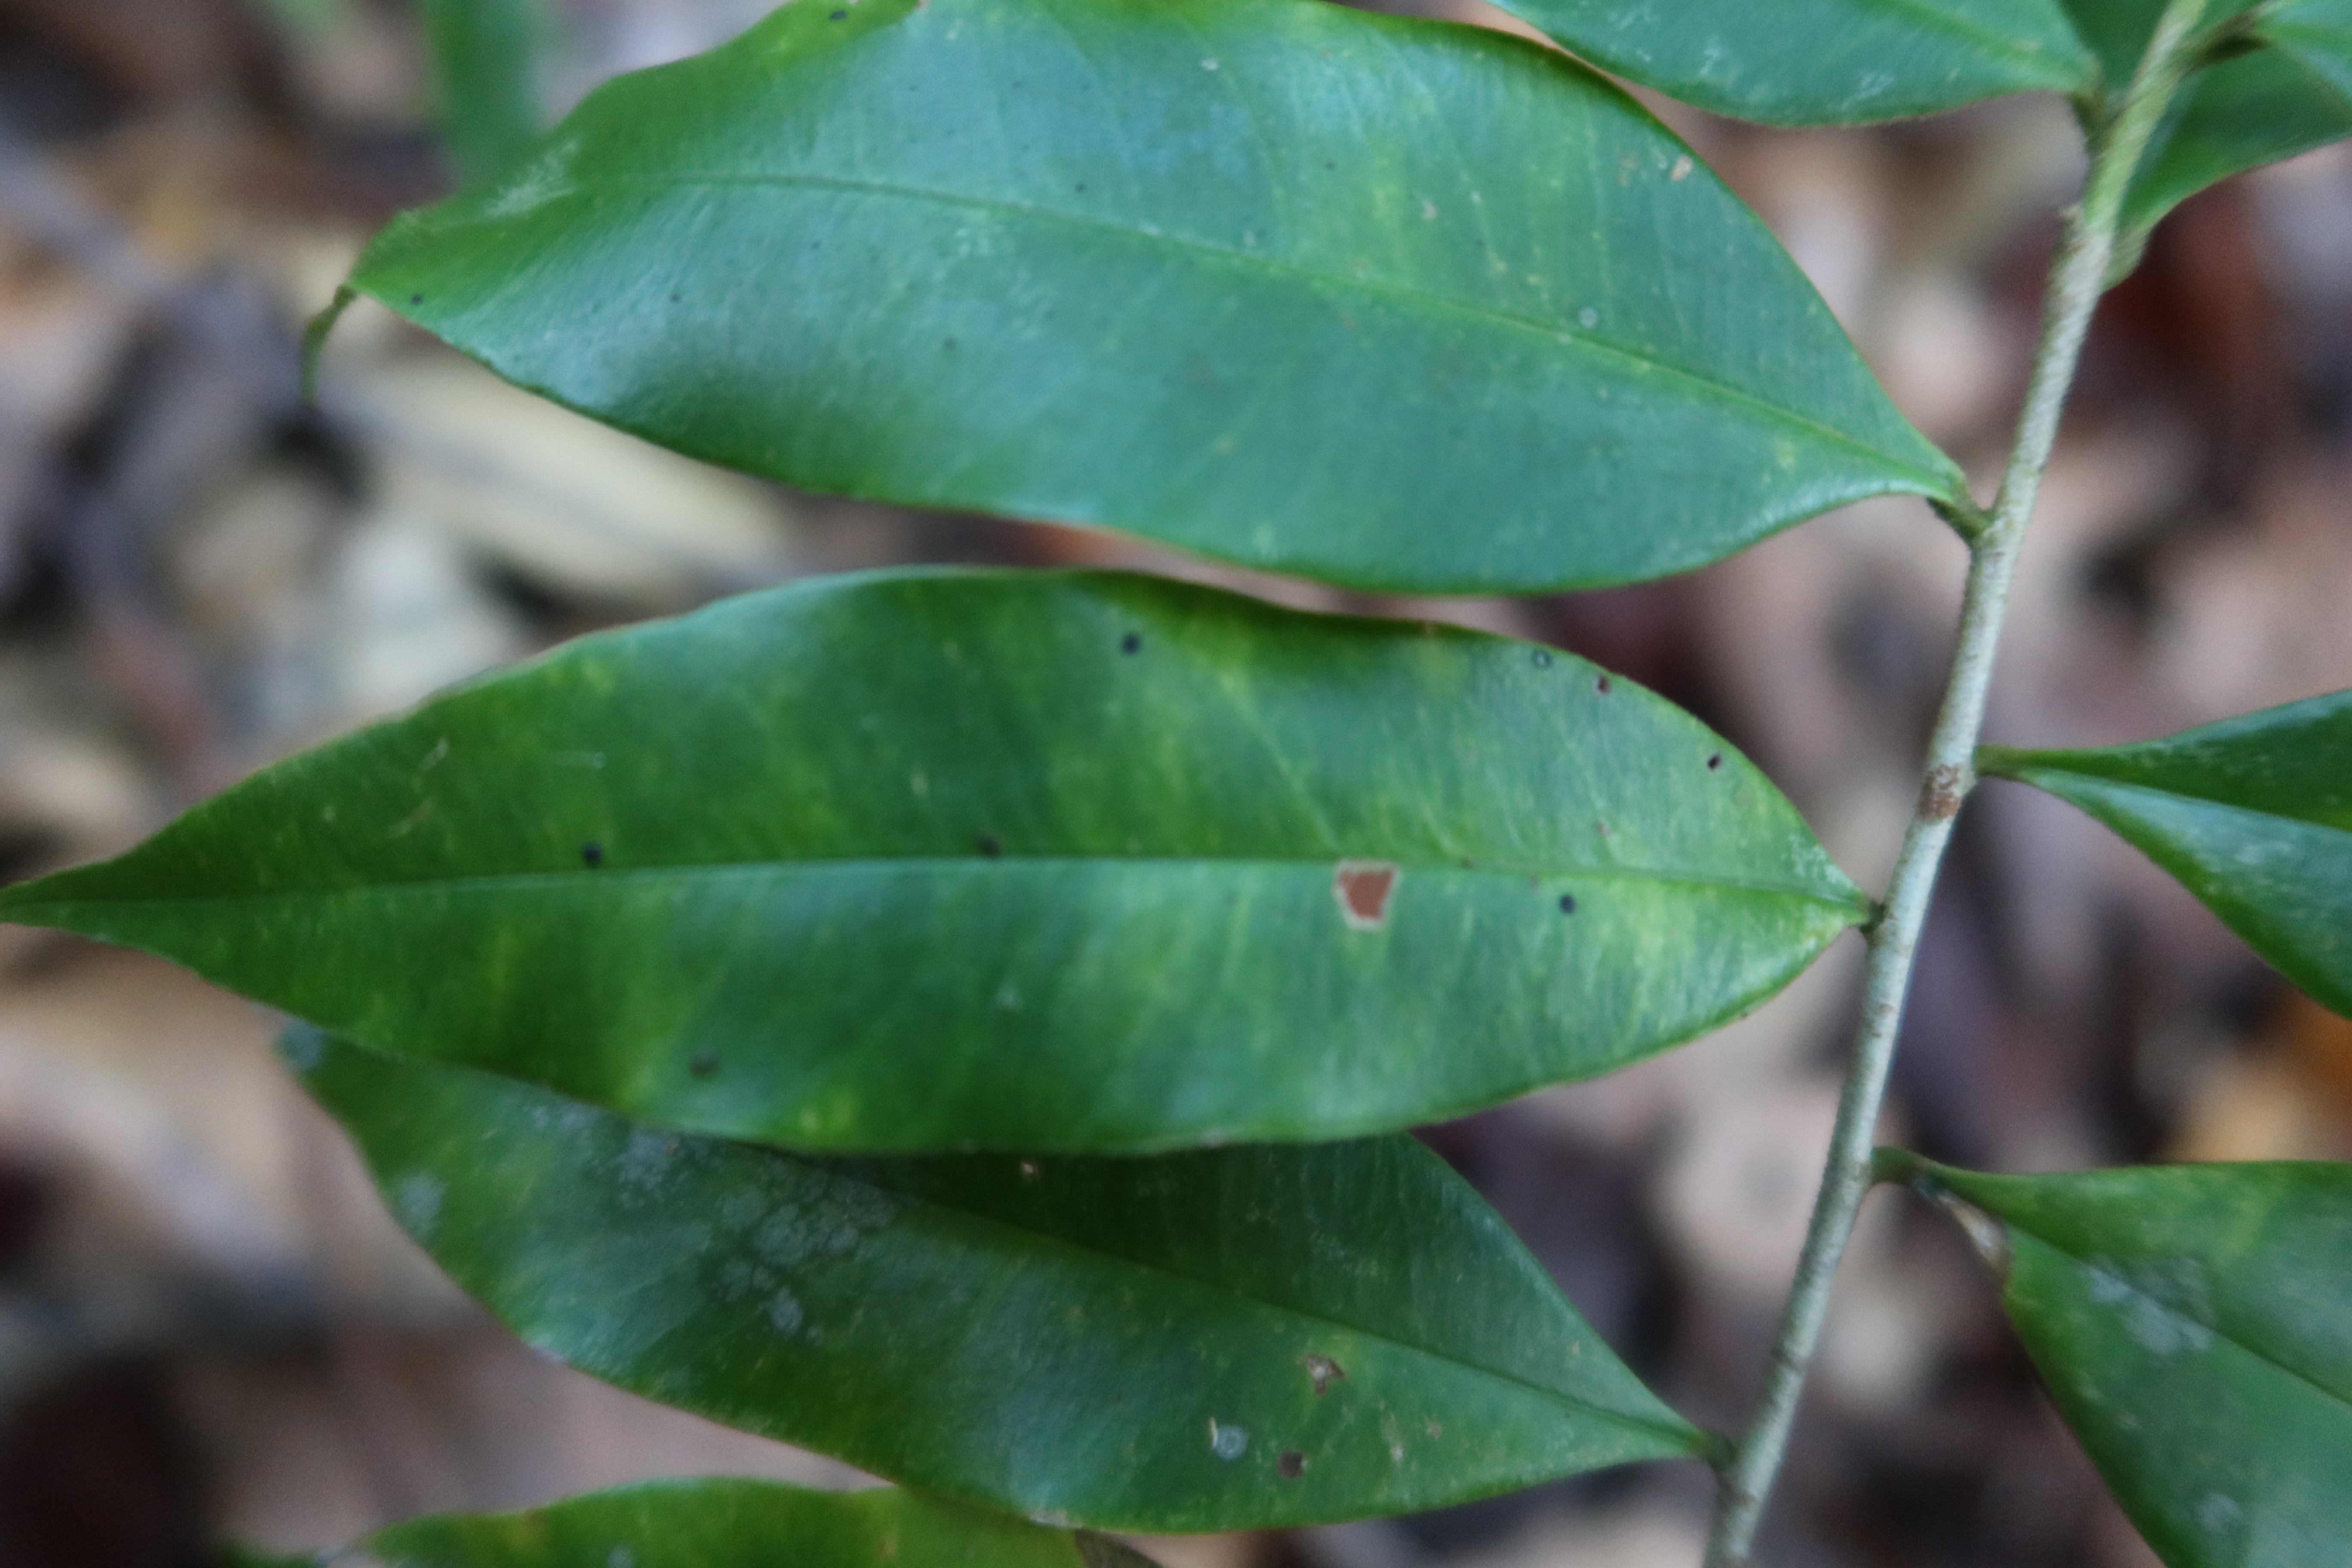
Label: Brown spots